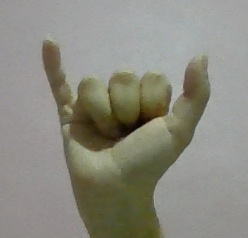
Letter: ya